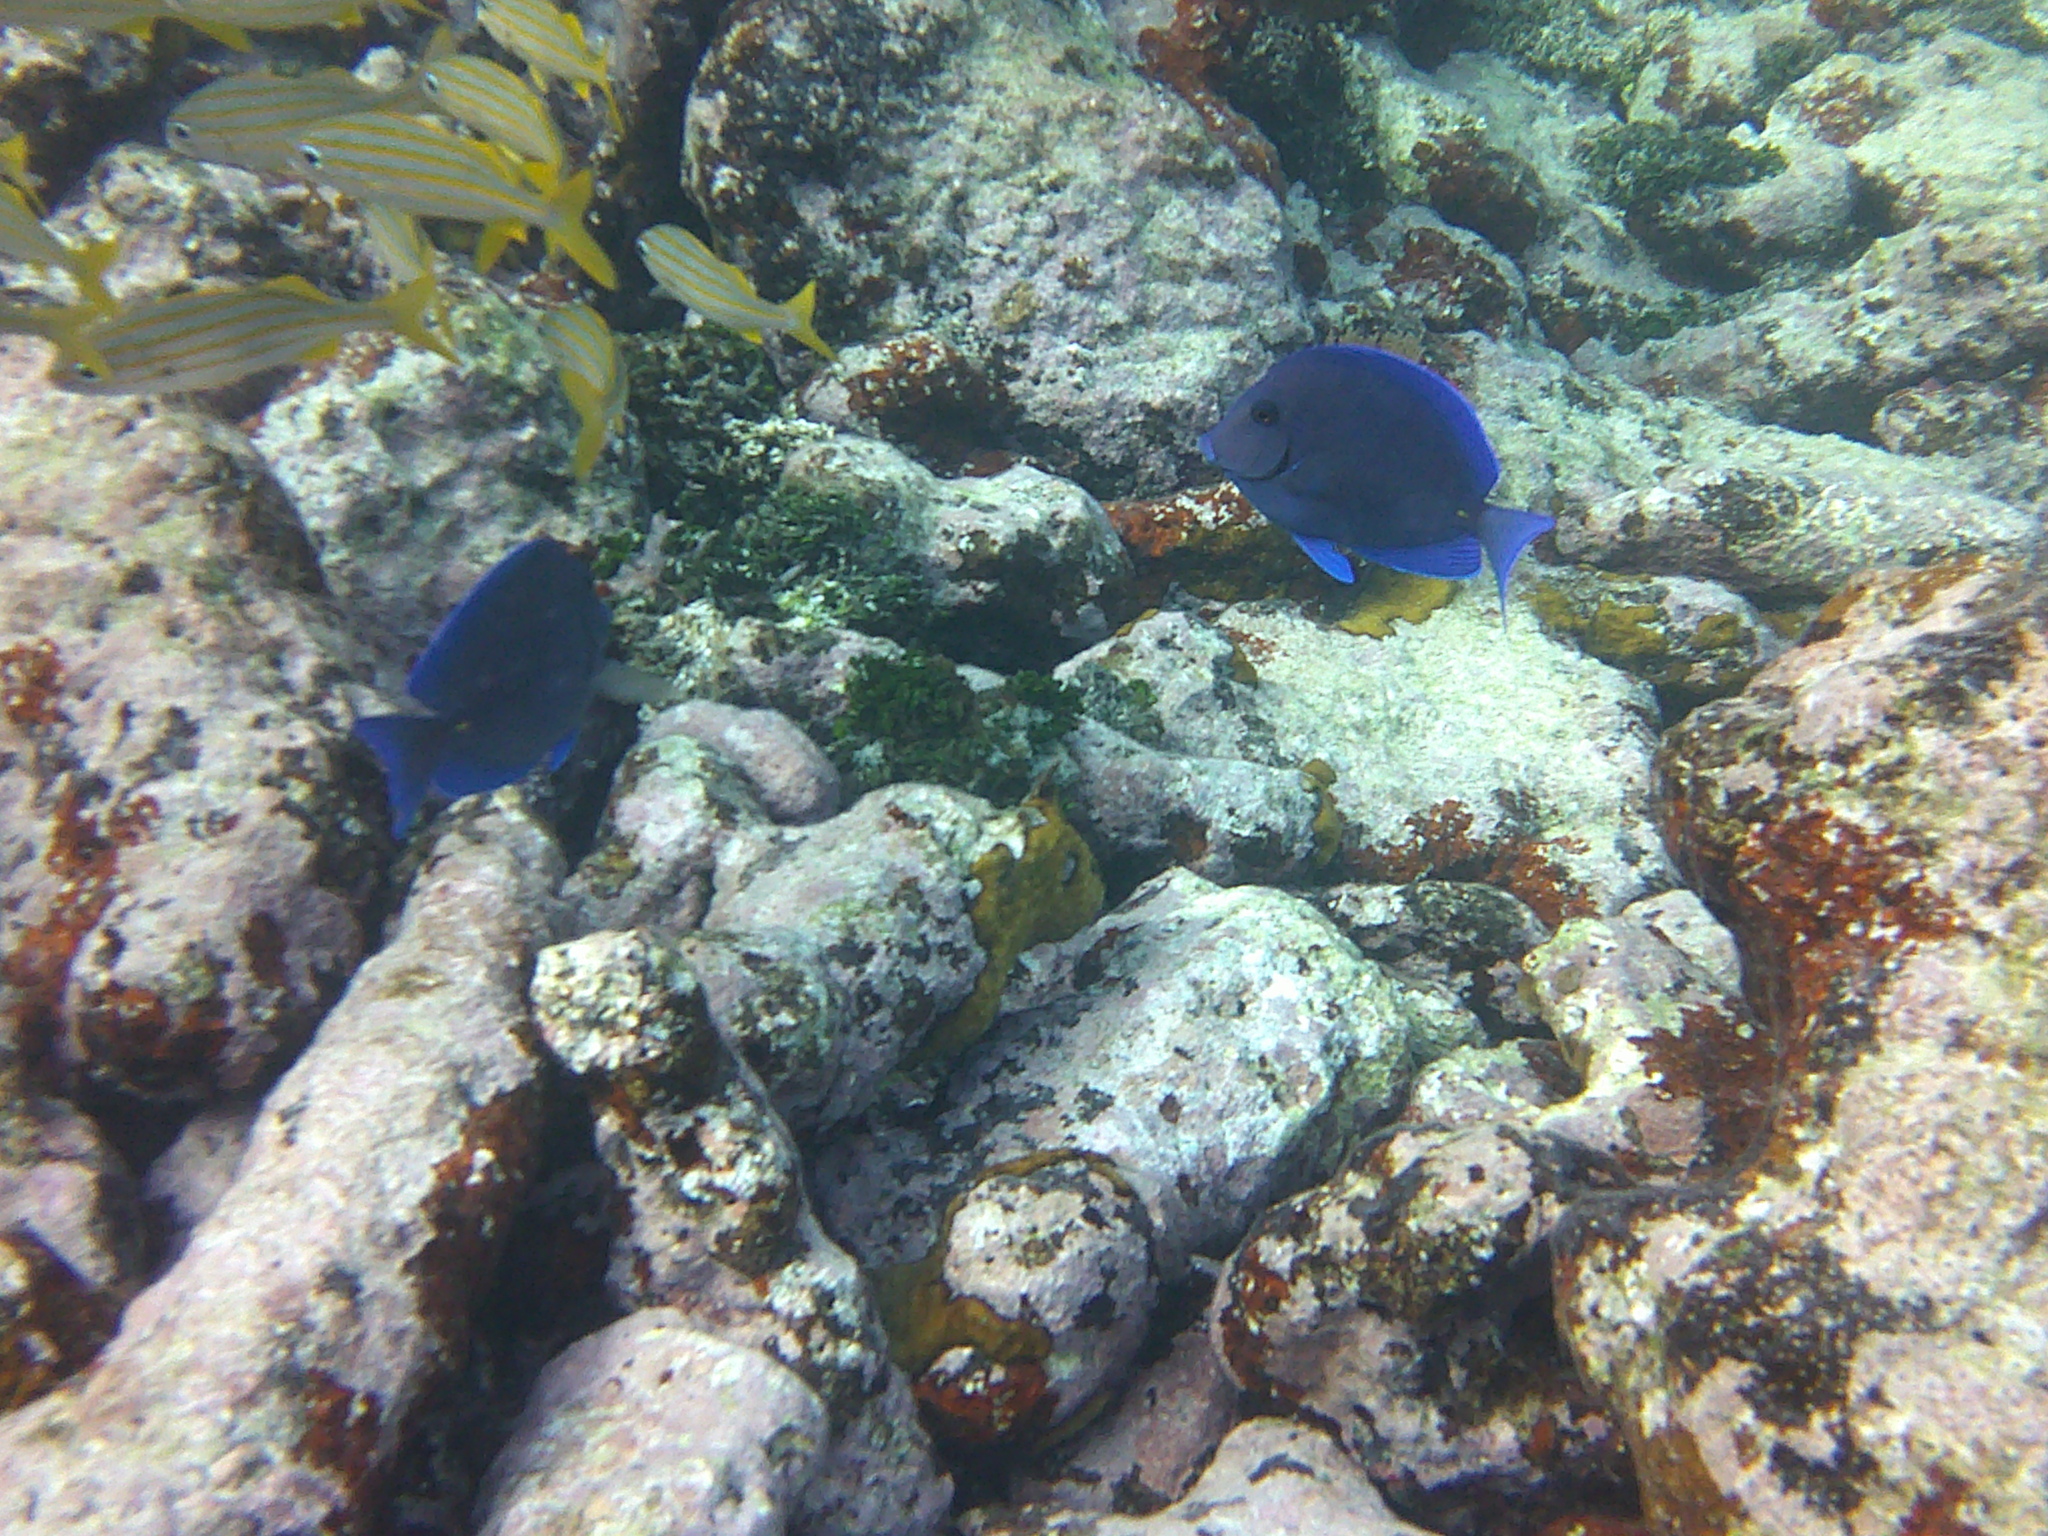
Acanthurus coeruleus (Atlantic Blue Tang)